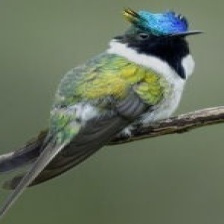
Species: HORNED SUNGEM
Scientific name: HELIACTIN BILOPHUS
ImageNet parent category: hummingbird